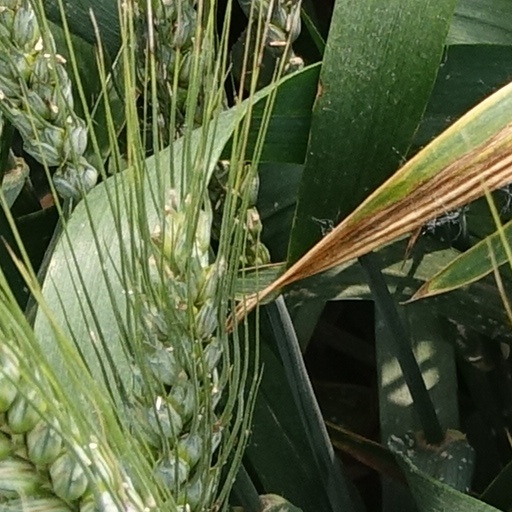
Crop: wheat